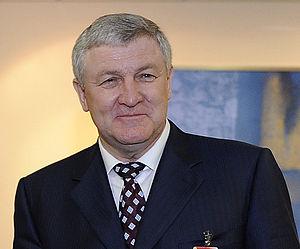
Mykhaïlo Bronislavovytch Yejel est un militaire et homme politique ukrainien. Il occupait le poste de ministre de la Défense dans le gouvernement ukrainien de Mykola Azarov, dans les années 2010 à 2012.